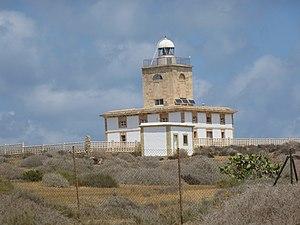
Tabarca est une île de la mer Méditerranée située à environ cinq kilomètres au large des côtes espagnoles, à vingt kilomètres de la ville d'Alicante.